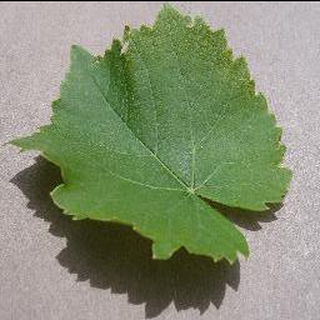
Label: healthy_grape